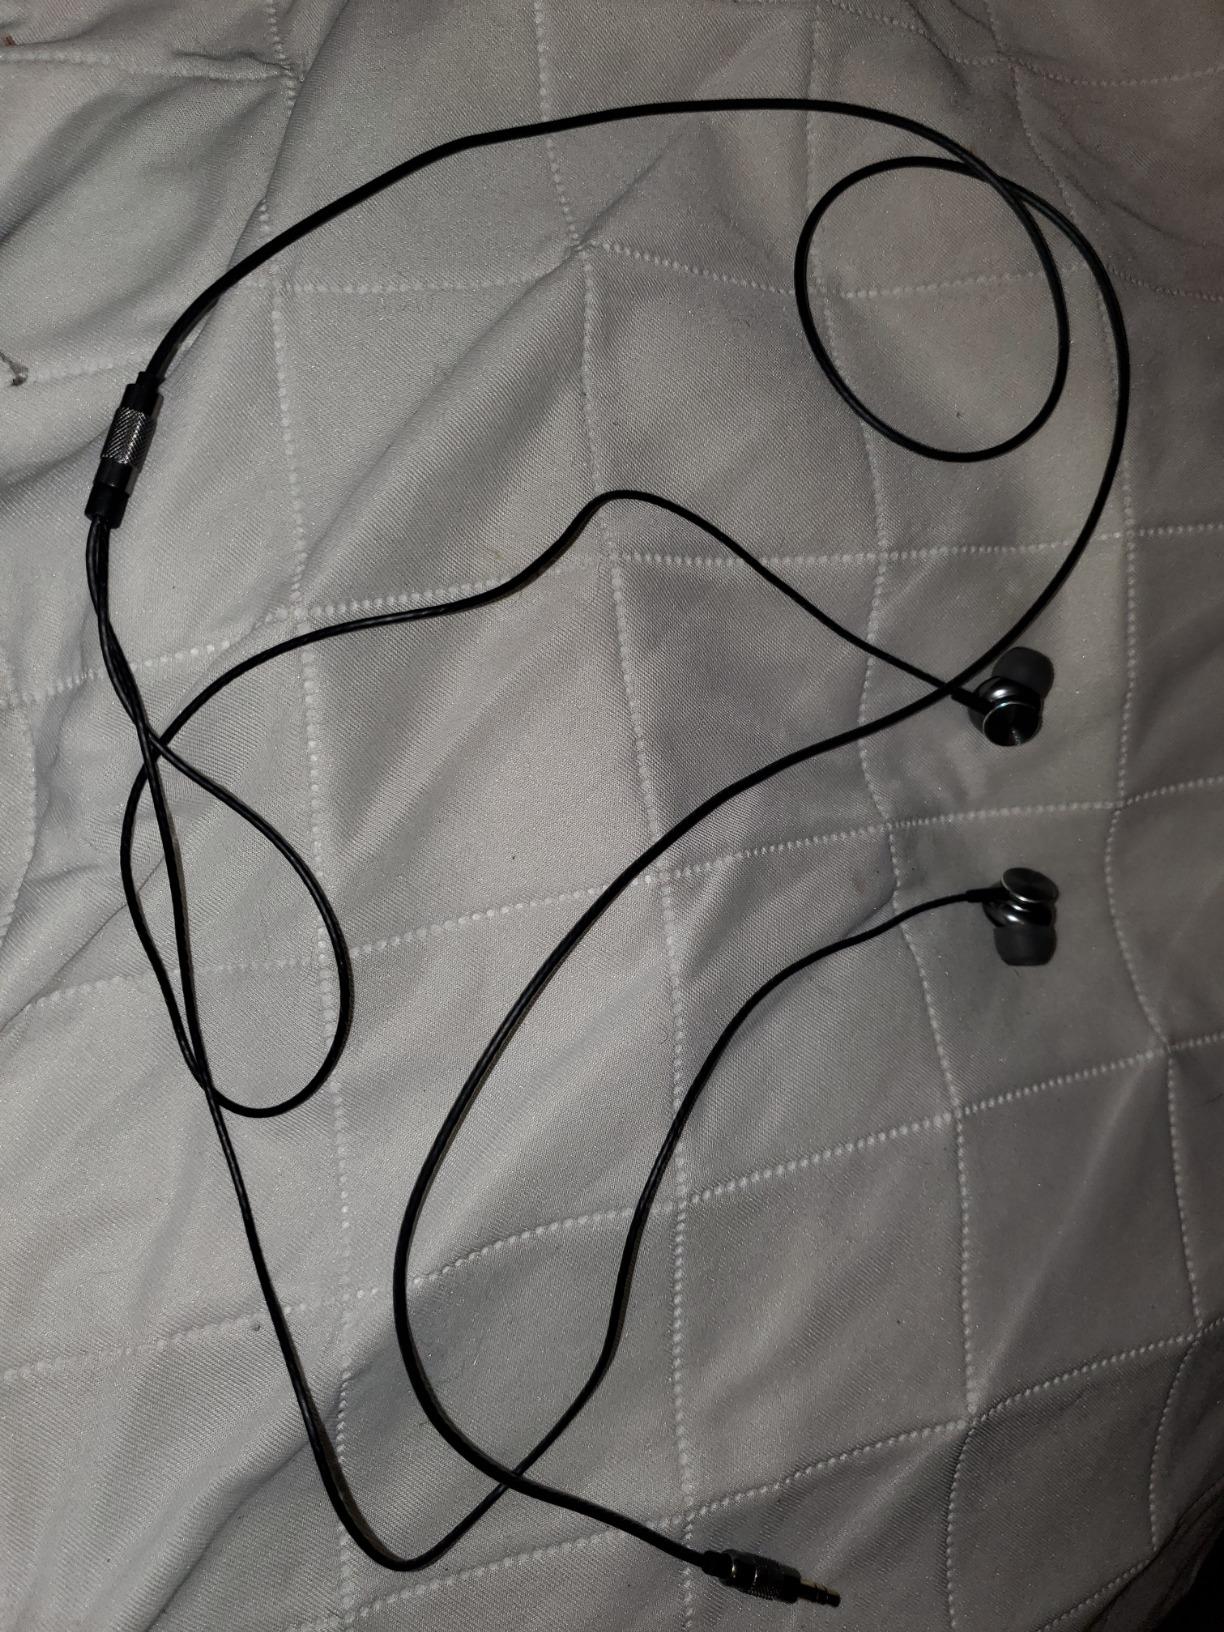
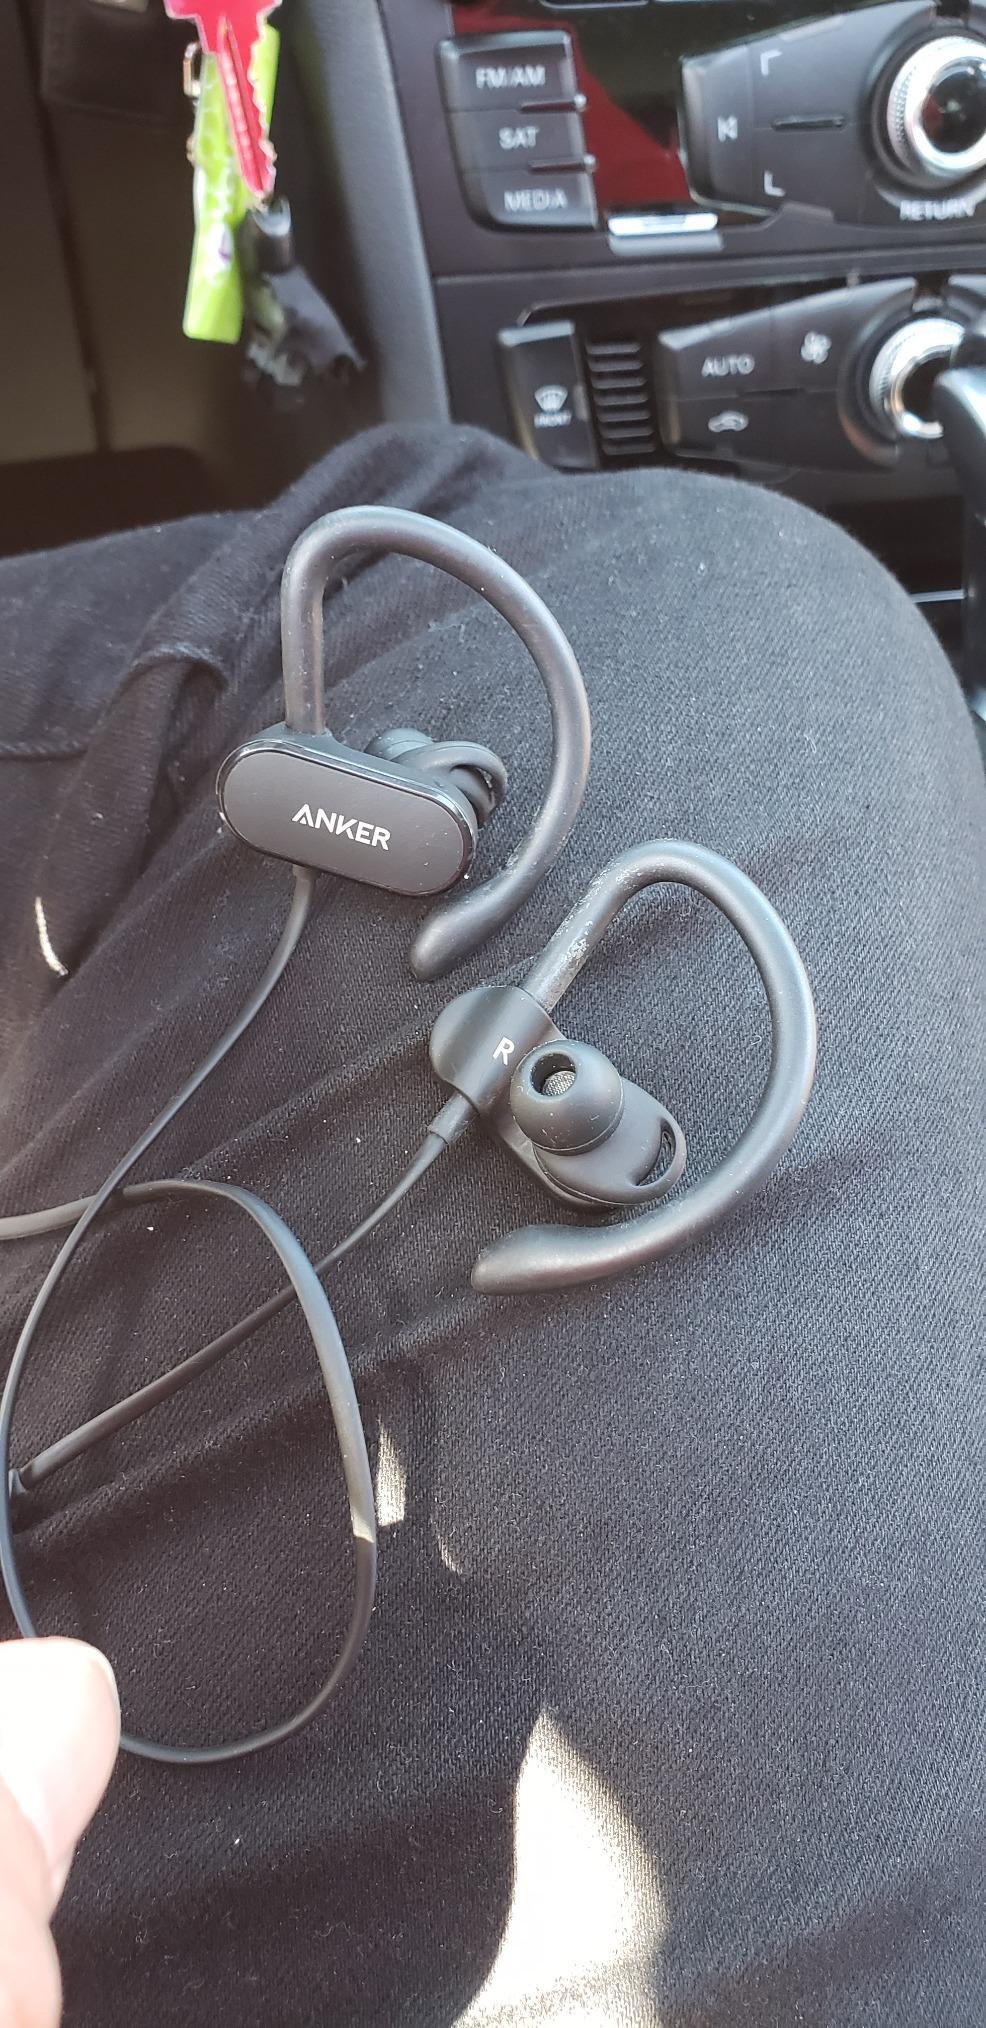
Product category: headphones
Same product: no